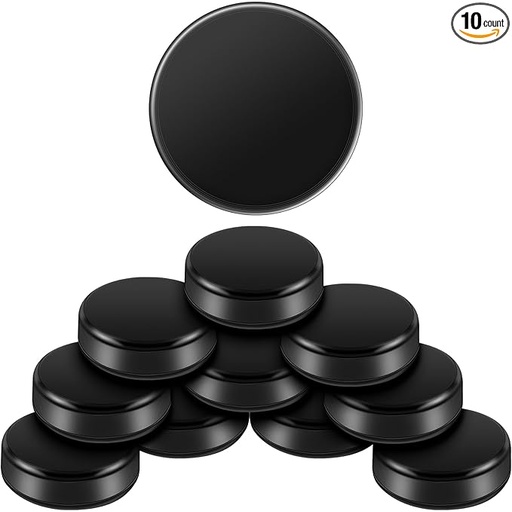
Liliful 0.98 x 0.33 Inch Mini Hockey Pucks
About This Ideal Training Companion: achieve the technical mastery you've been desiring with our hockey pucks, with their solid style, they maintain a consistent slide in various environments; Their small size of about 0.98 x 0.33 inch/ 25 x 8.5 mm makes them suitable for most people Glide Smoothly: expect longevity with our silicone rubber hockey pucks, manufactured with silicone rubber, they showcase outstanding resilience and hardness, promising you stability during games, they glide smoothly without veering off track or getting stuck, giving you that edge in your games Ample playtime: our packaging includes 10 pieces of mini hockey pucks, offering you ample playtime and ample replacement opportunities; A significant value addition to your hockey essentials Multi Surface Friendly: unleash your love for hockey where you desire; Our table hockey puck can be applied on a variety of surfaces due to smooth surface, achieve the thrill of the game whether on a hockey table, carpets, floors, at billiards bars, video games rooms, and more Versatile Use: more than just a tool for the game, the indoor hockey puck can also serve as a thoughtful gift or even a prise; They're beautifully finished in classic black color, making them appealing for personal use or gifting Overview Brand : Liliful Color : black Material : silicone rubber Product Dimensions : 0.98"L x 0.98"W x 0.33"H Sport : Table Hockey Number of Players : 2 Base Material : Silicone Rubber Recommended Uses For Product : Table Hockey Top Material Type : Silicone Rubber Age Range (Description) : All ages
Brand: Liliful
Category: Sporting Goods > Indoor Games > Air Hockey > Air Hockey Equipment > Air Hockey Pucks